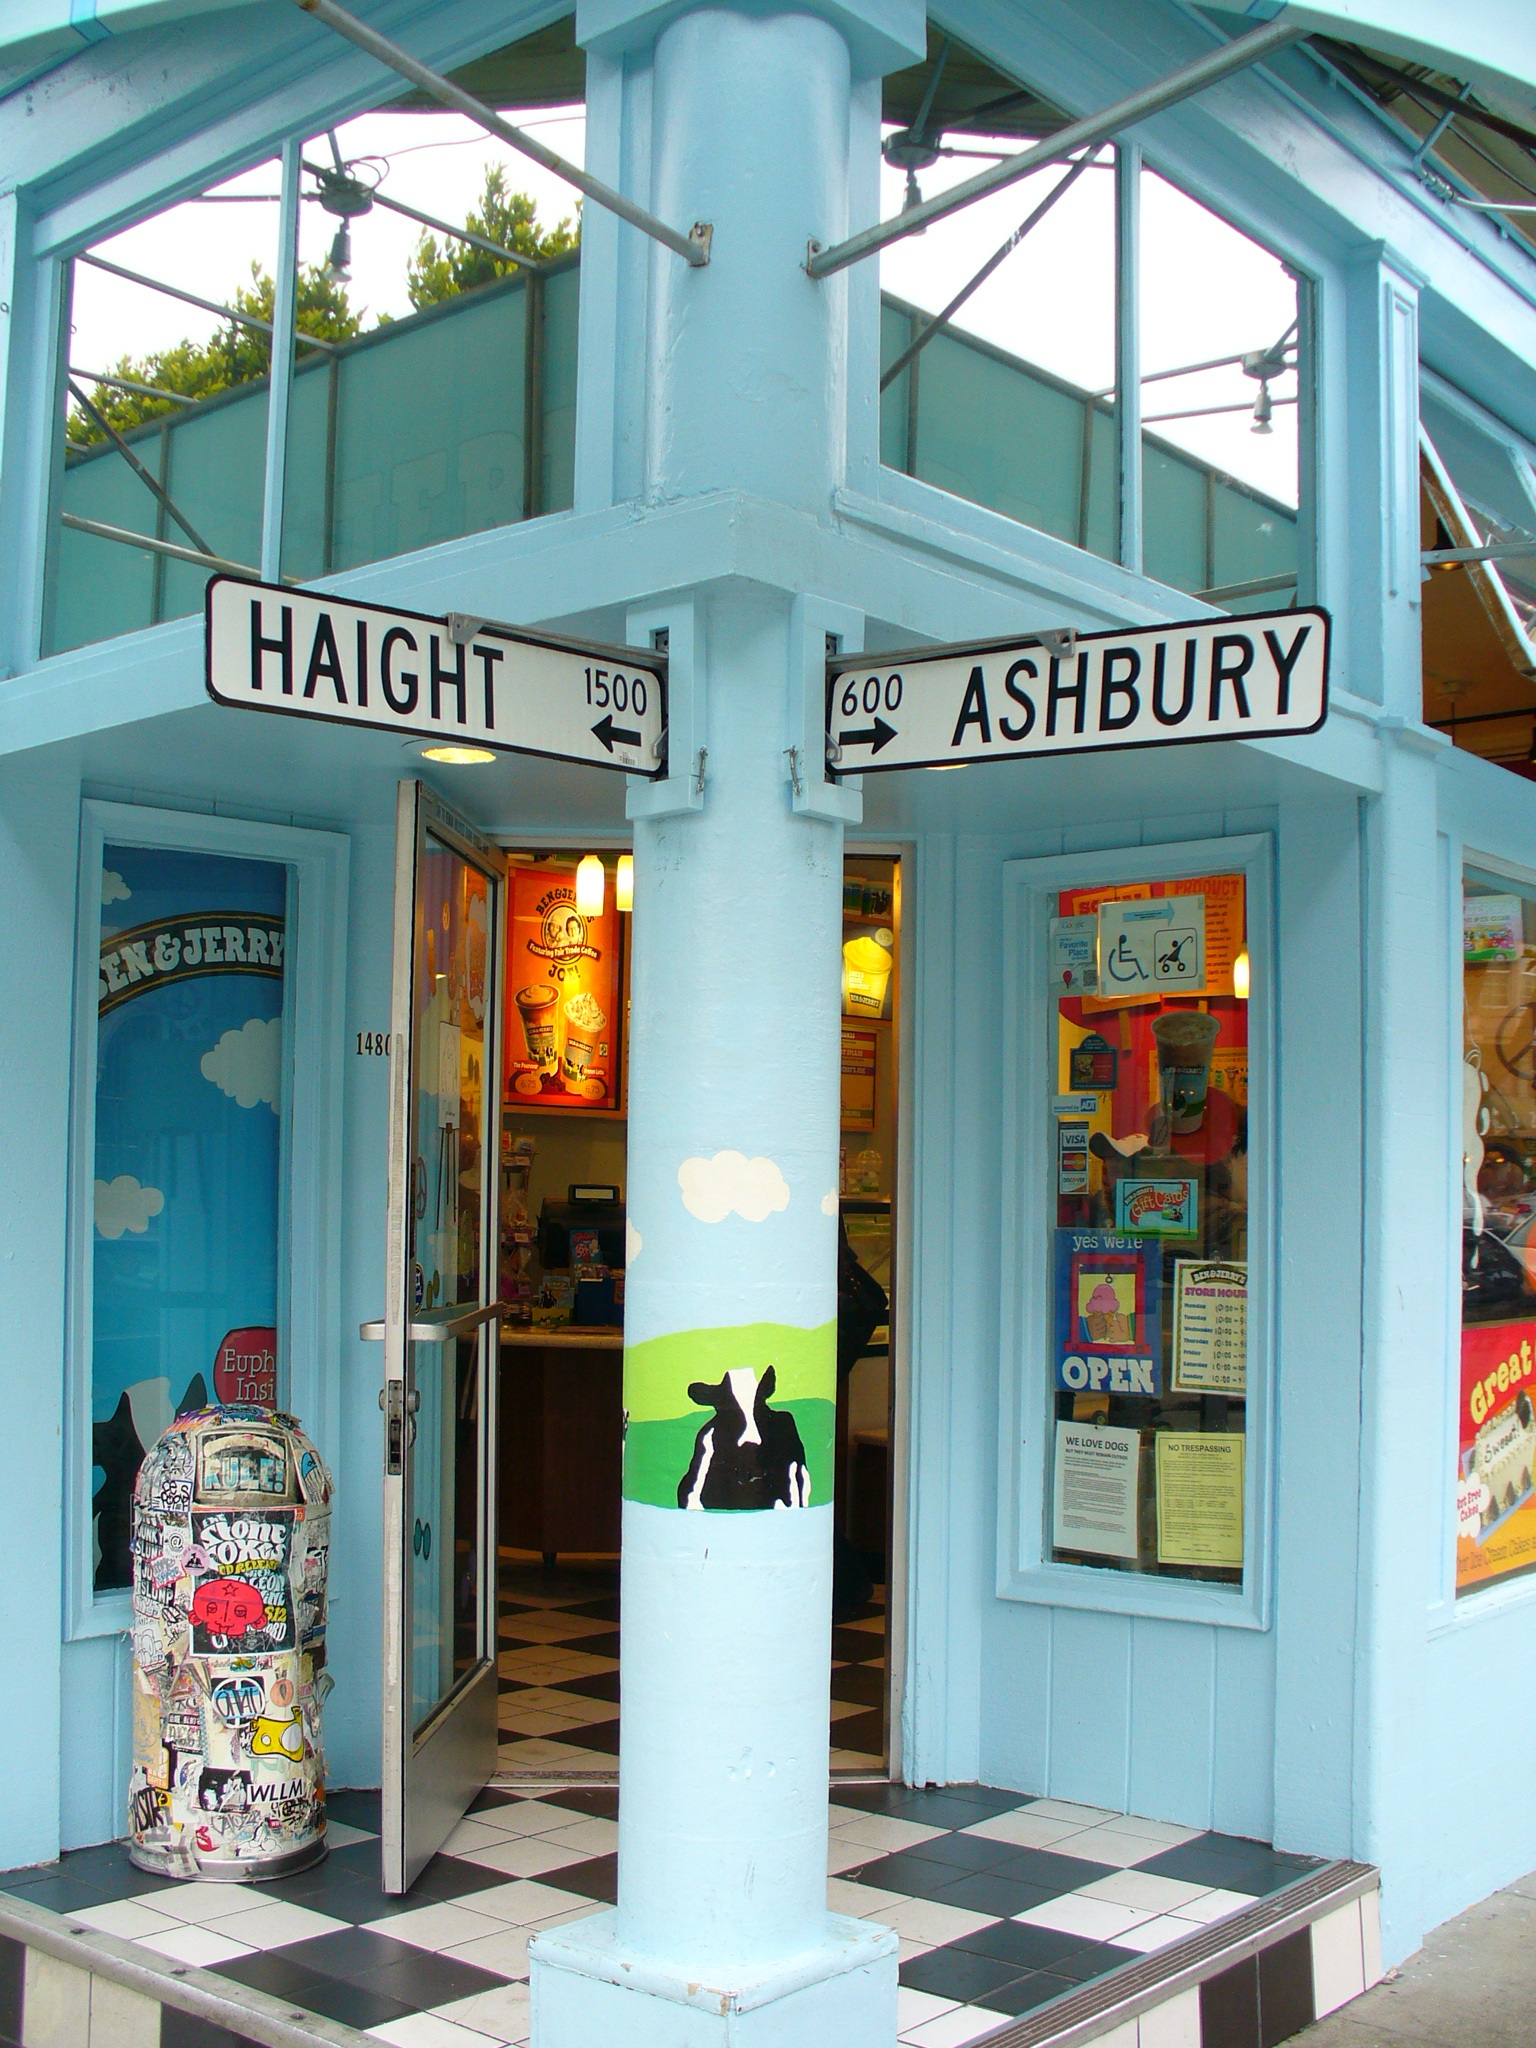
street, building, restaurant, city, bay, landmark, intersection, california, interior design, corner, famous, historical, francisco, retail, haight, ashbury, haight ashbury, outdoor structure